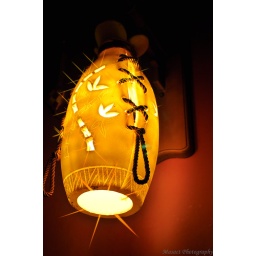
Wall night light with cross screen in camera effect